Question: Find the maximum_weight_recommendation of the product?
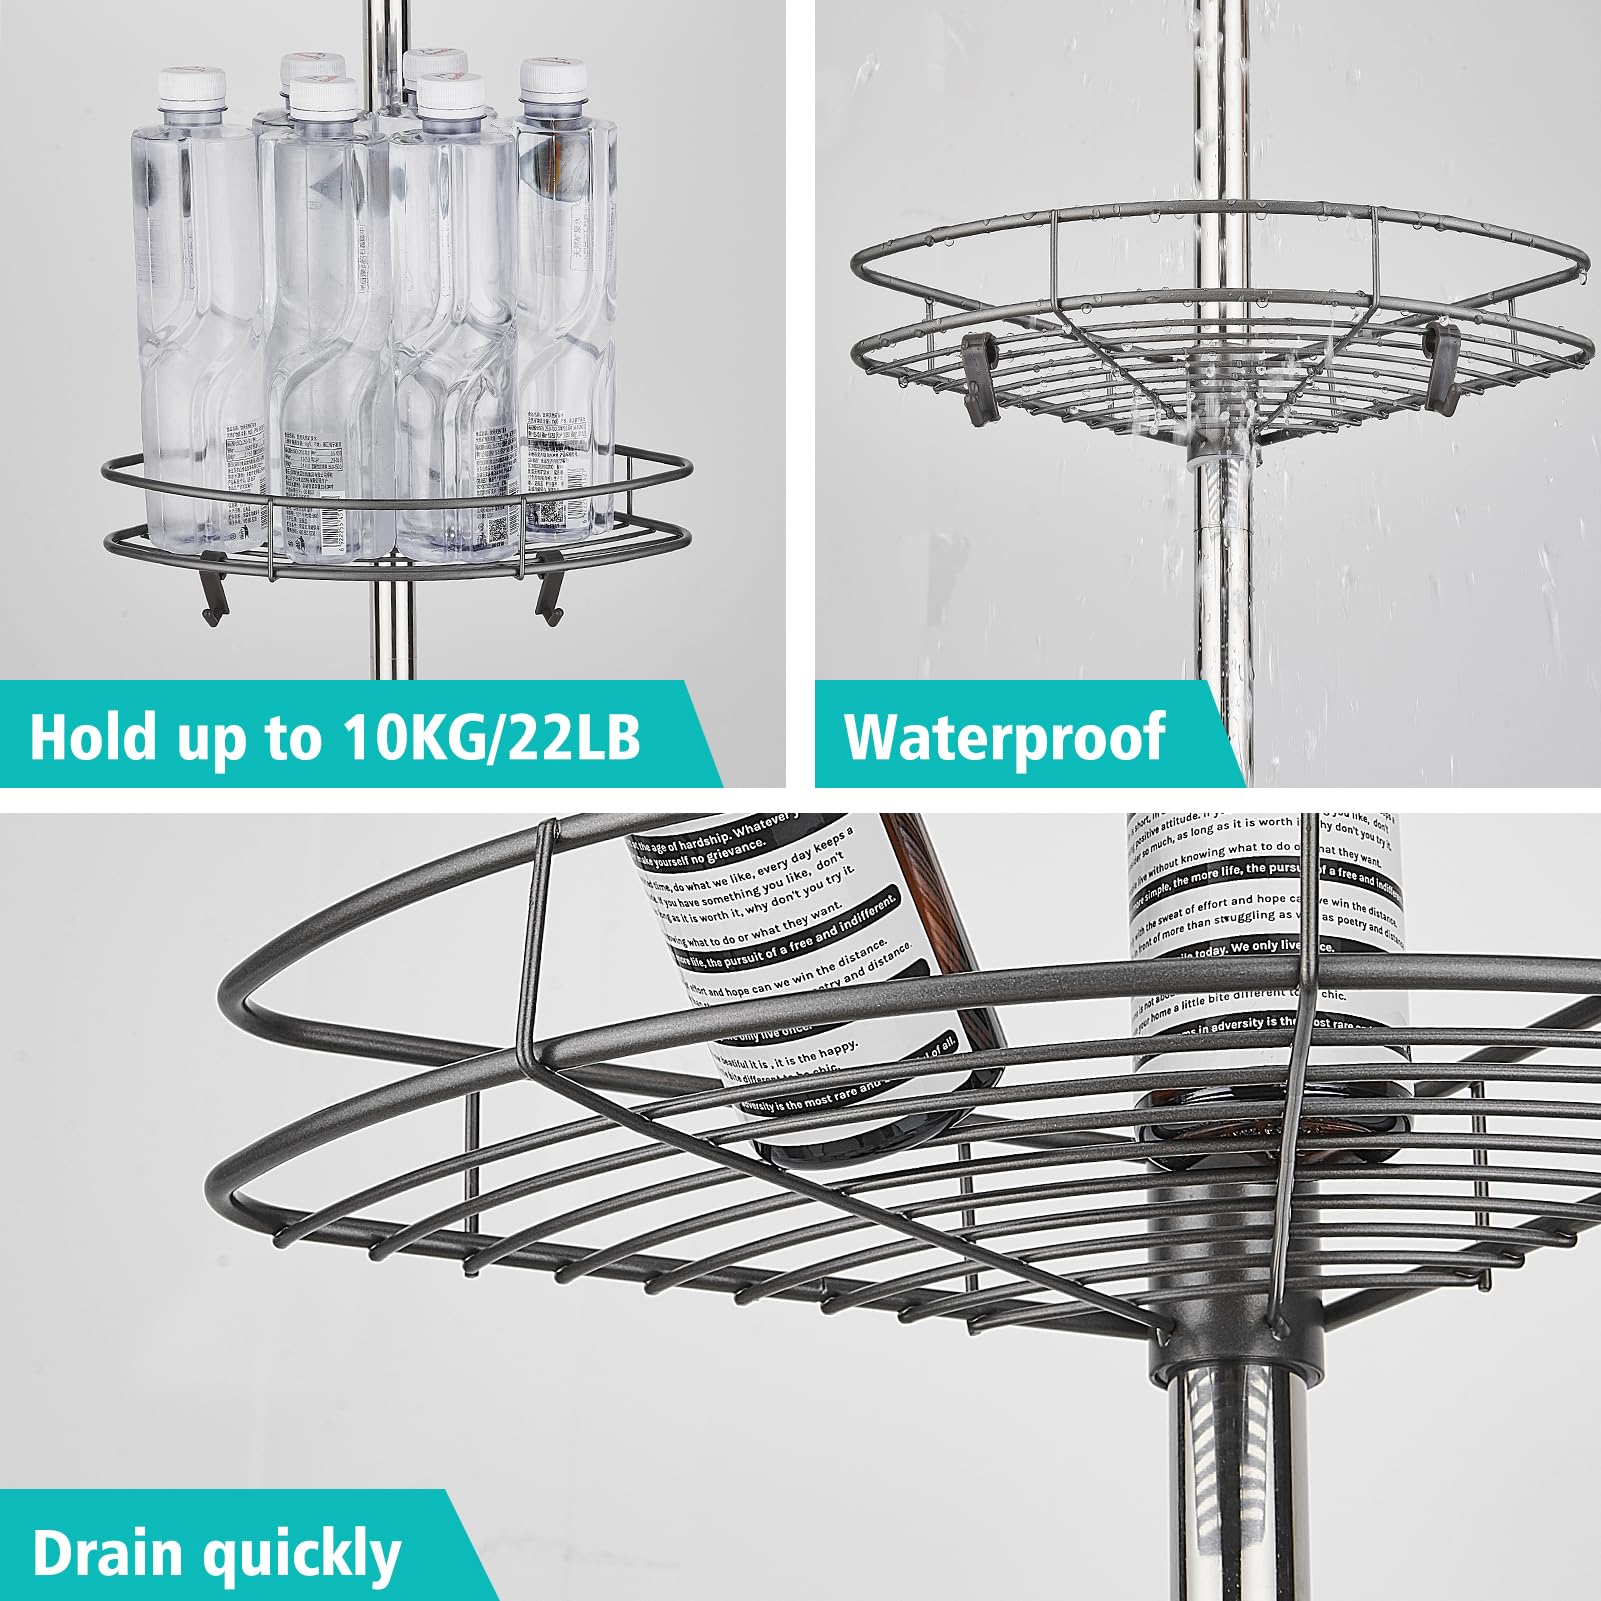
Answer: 10.0 kilogram